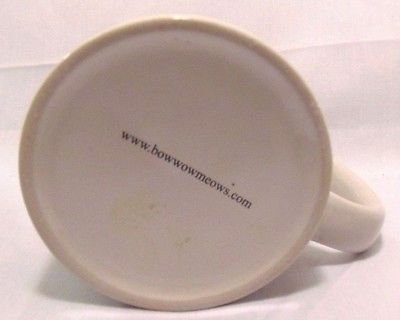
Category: mug